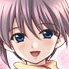
Portrait style: Anime Portrait